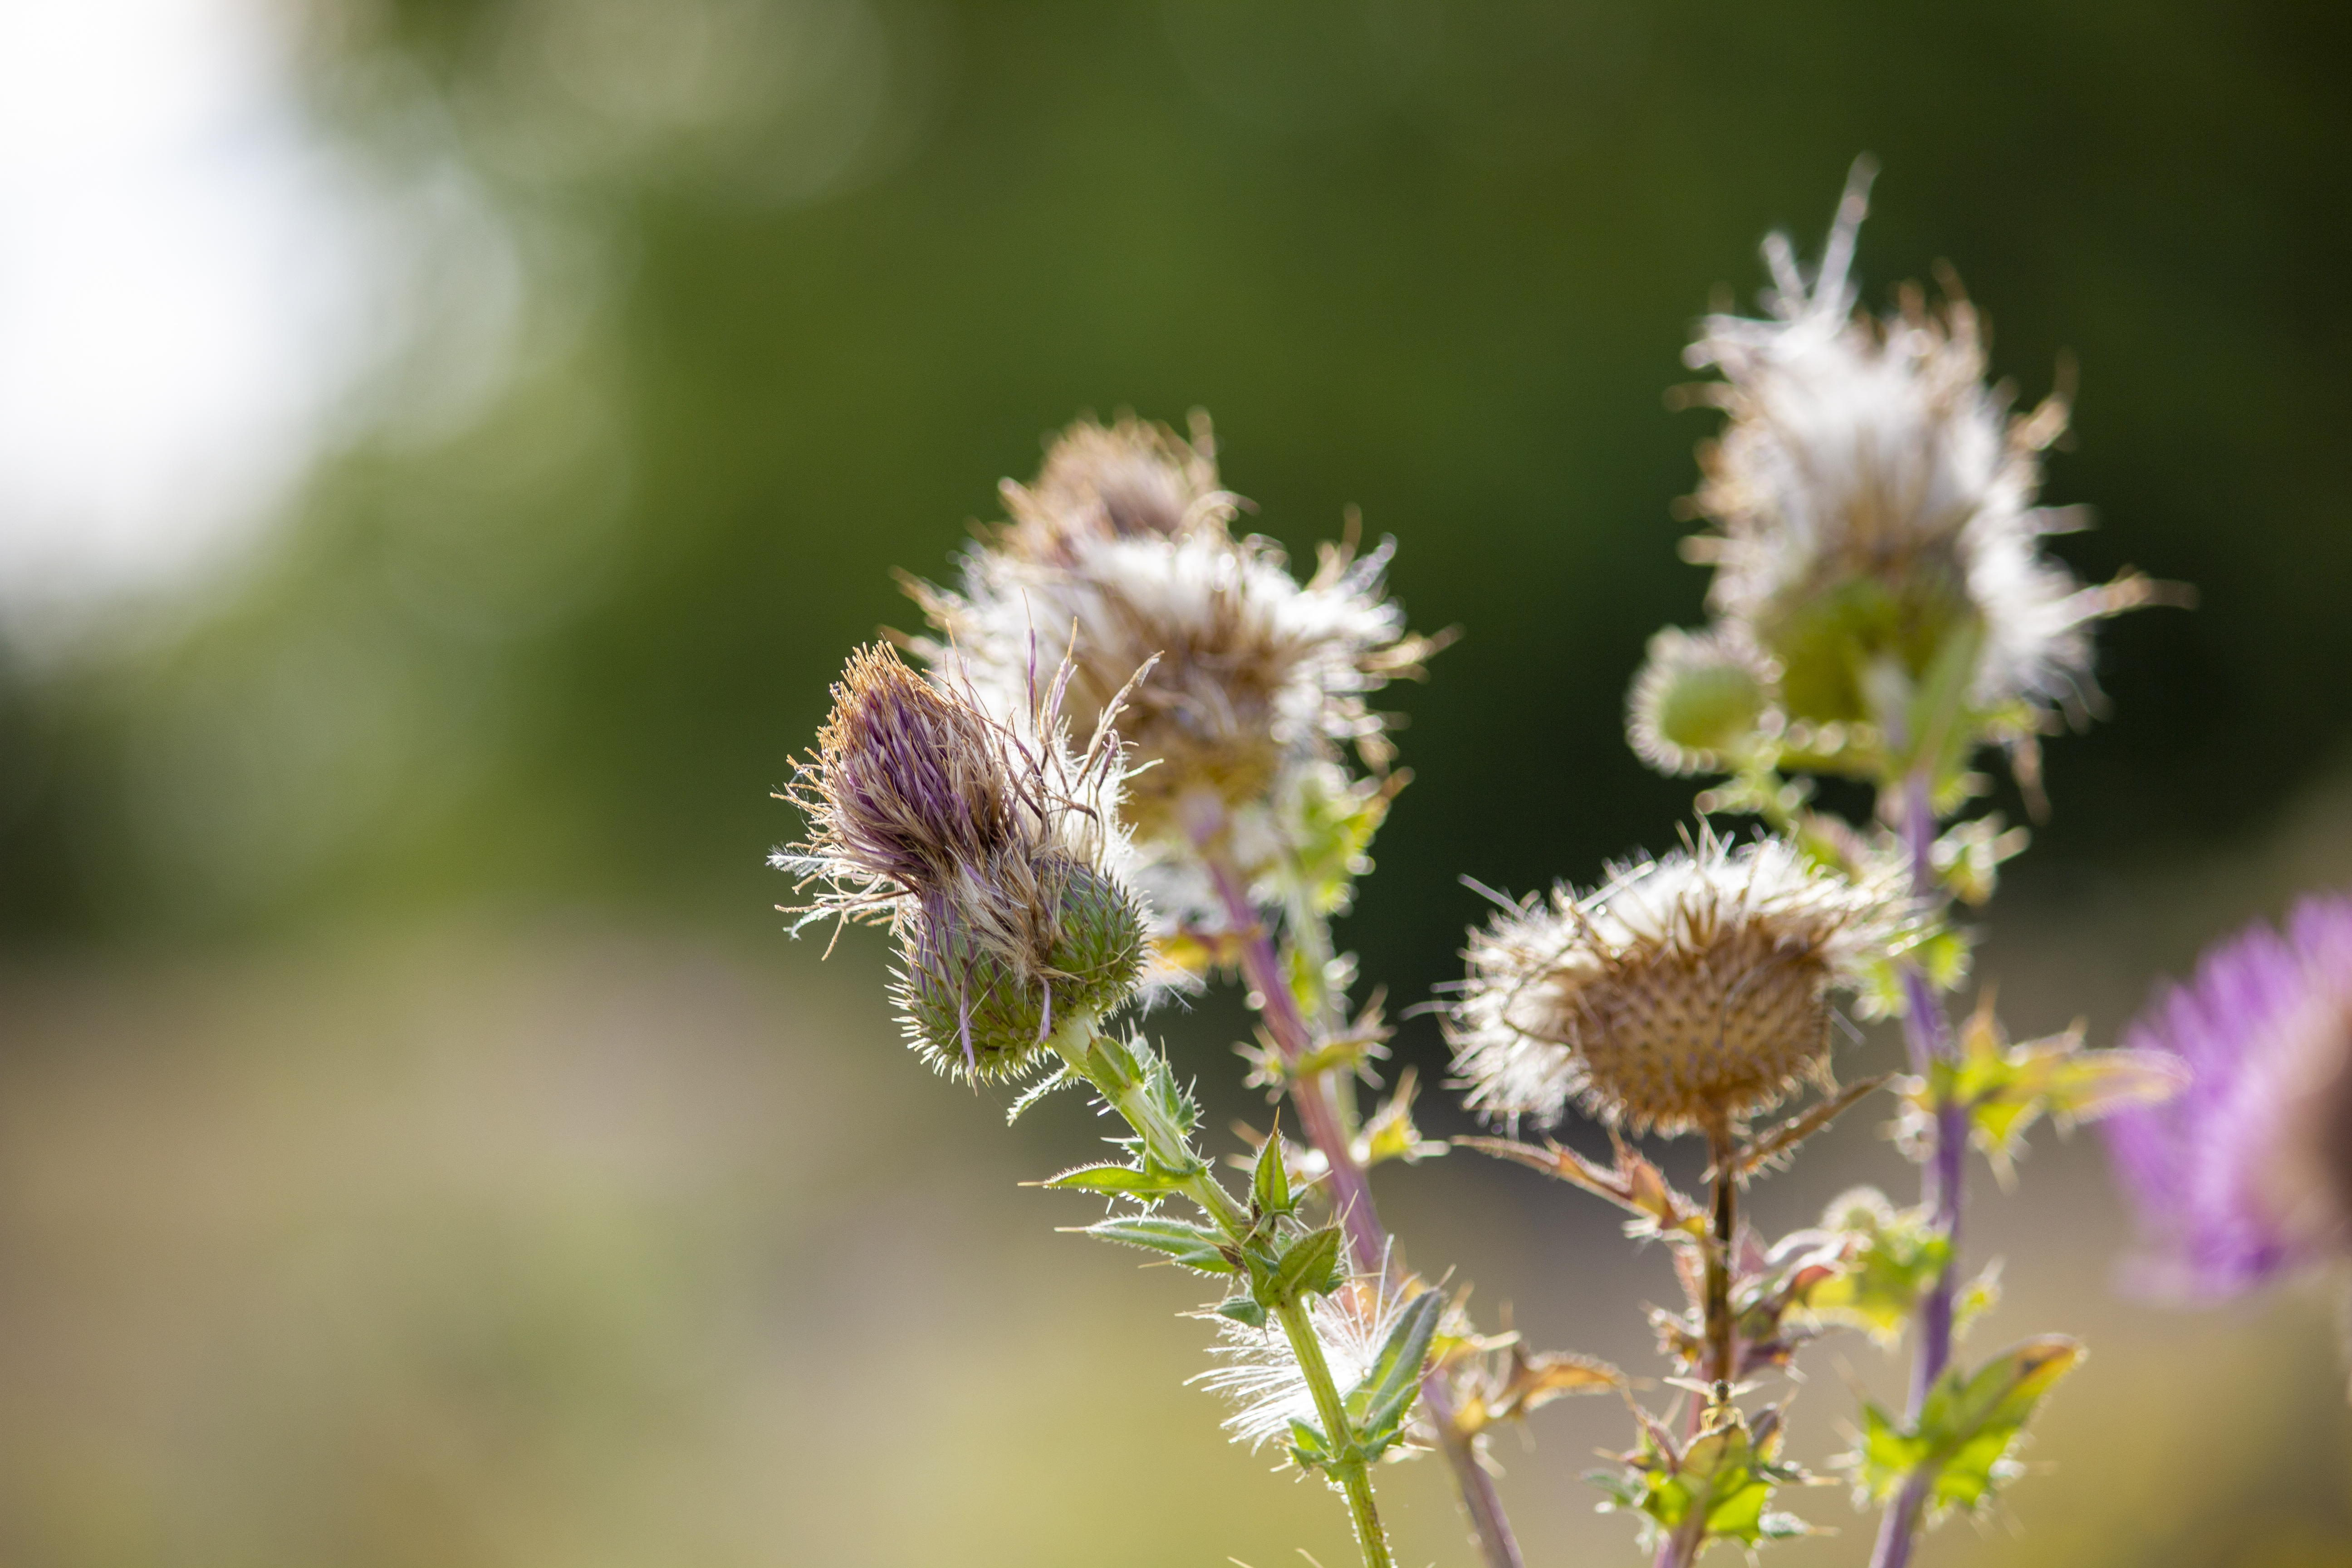
macro, flower, globe, thistle, summer, autumn, thorn, purple, cirsium, vulgare, spear, plant, flowering plant, close up, spring, wildflower, botany, macro photography, grass, bud, photography, plant stem, sunlight, pollen, petal, meadow, perennial plant